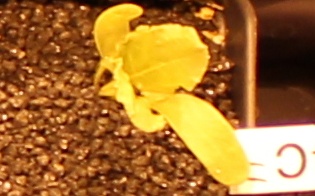
Label: Sugar beet